Leeds College of Technology

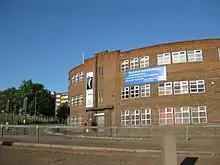
The East Bank Centre, Marsh Lane

On 1 April 2009, Leeds College of Technology merged with Leeds Thomas Danby and the Park Lane College to form the new Leeds City College. The site on Cookridge Street was then known as the Technology Campus of the new college. On 26 January 2016 it was announced that the Health and Social Care services was to move to a new Quarry Hill campus then being built next to West Yorkshire Playhouse, now Leeds Playhouse. The whole building closed in July 2019 and was demolished during the summer of 2021 to make way for student lets. Work began on the Quarry Hill Campus in September 2016 and the building opened in July 2019. West Yorkshire Consortium of Colleges operated from Technology Campus until 2018.